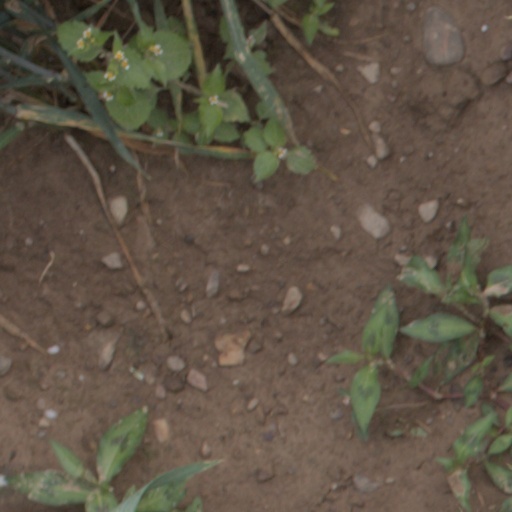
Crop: wheat